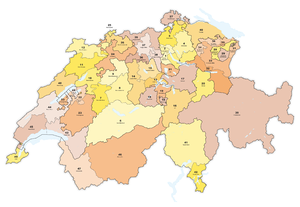
Les élections fédérales suisses de 1911 se sont déroulées le 29 octobre 1911. Ces élections permettent d'élire au système majoritaire les 189 députés répartis sur 49 arrondissements électoraux eux-mêmes répartis sur les 22 cantons, siégeant au Conseil national, pour une mandature de trois ans.